Valldoreix

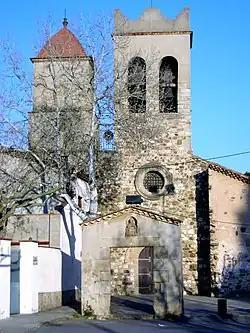
Church of Valldoreix in Sant Cugat del Vallès (Catalonia)

Valldoreix is a community that is part of the Sant Cugat del Vallès municipality, located in the Barcelona province. It has the status of a "" (EMD) within the municipality.